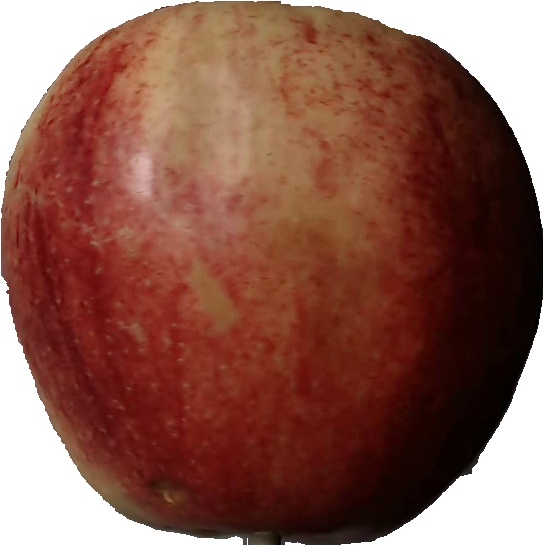
Label: apple_red_3